New World

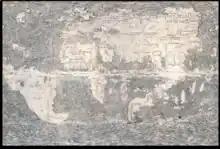
"Mundus Novus" depicted on the Ostrich Egg Globe in 1504

The Vespucci passage above applied the "New World" label to merely the continental landmass of South America. At the time, most of the continent of North America was not yet discovered, and Vespucci's comments did not eliminate the possibility that the islands of the Antilles discovered earlier by Christopher Columbus might still be the eastern edges of Asia, as Columbus continued to insist until his death in 1506.